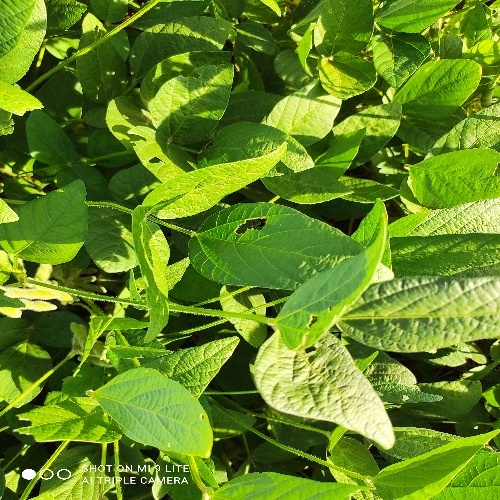
Label: Caterpillar